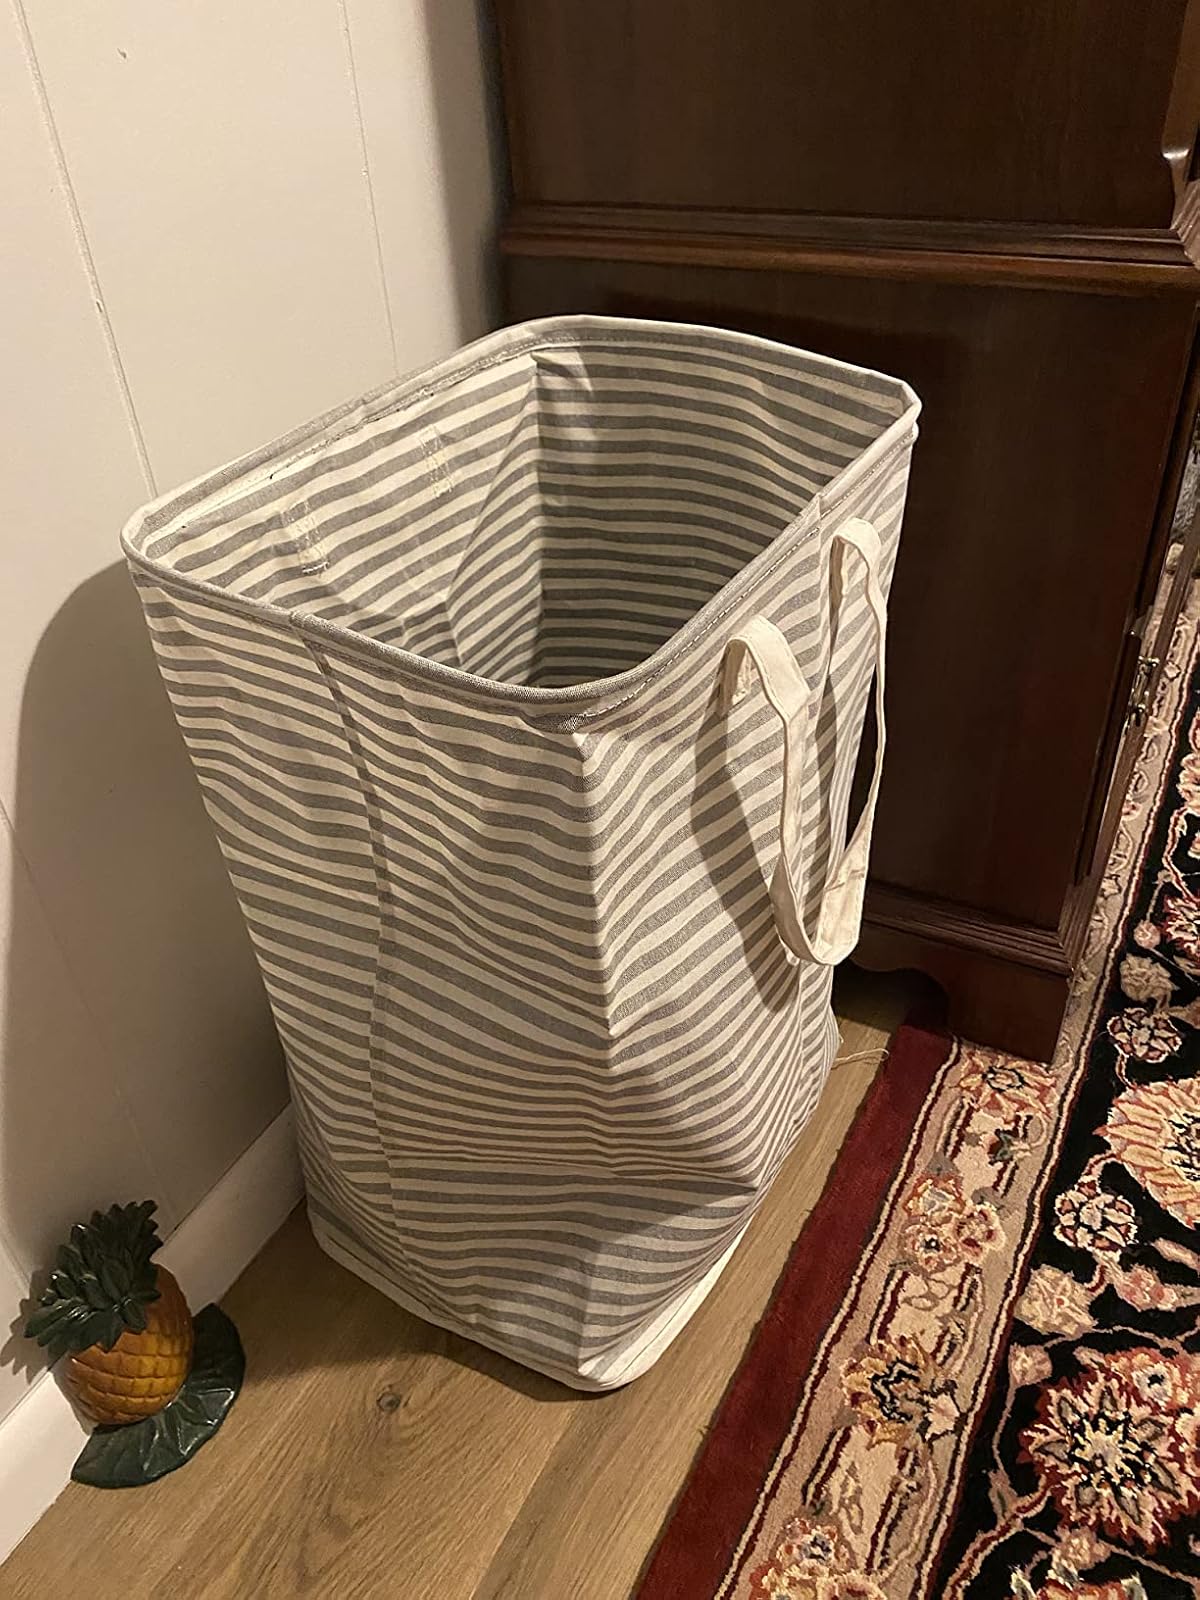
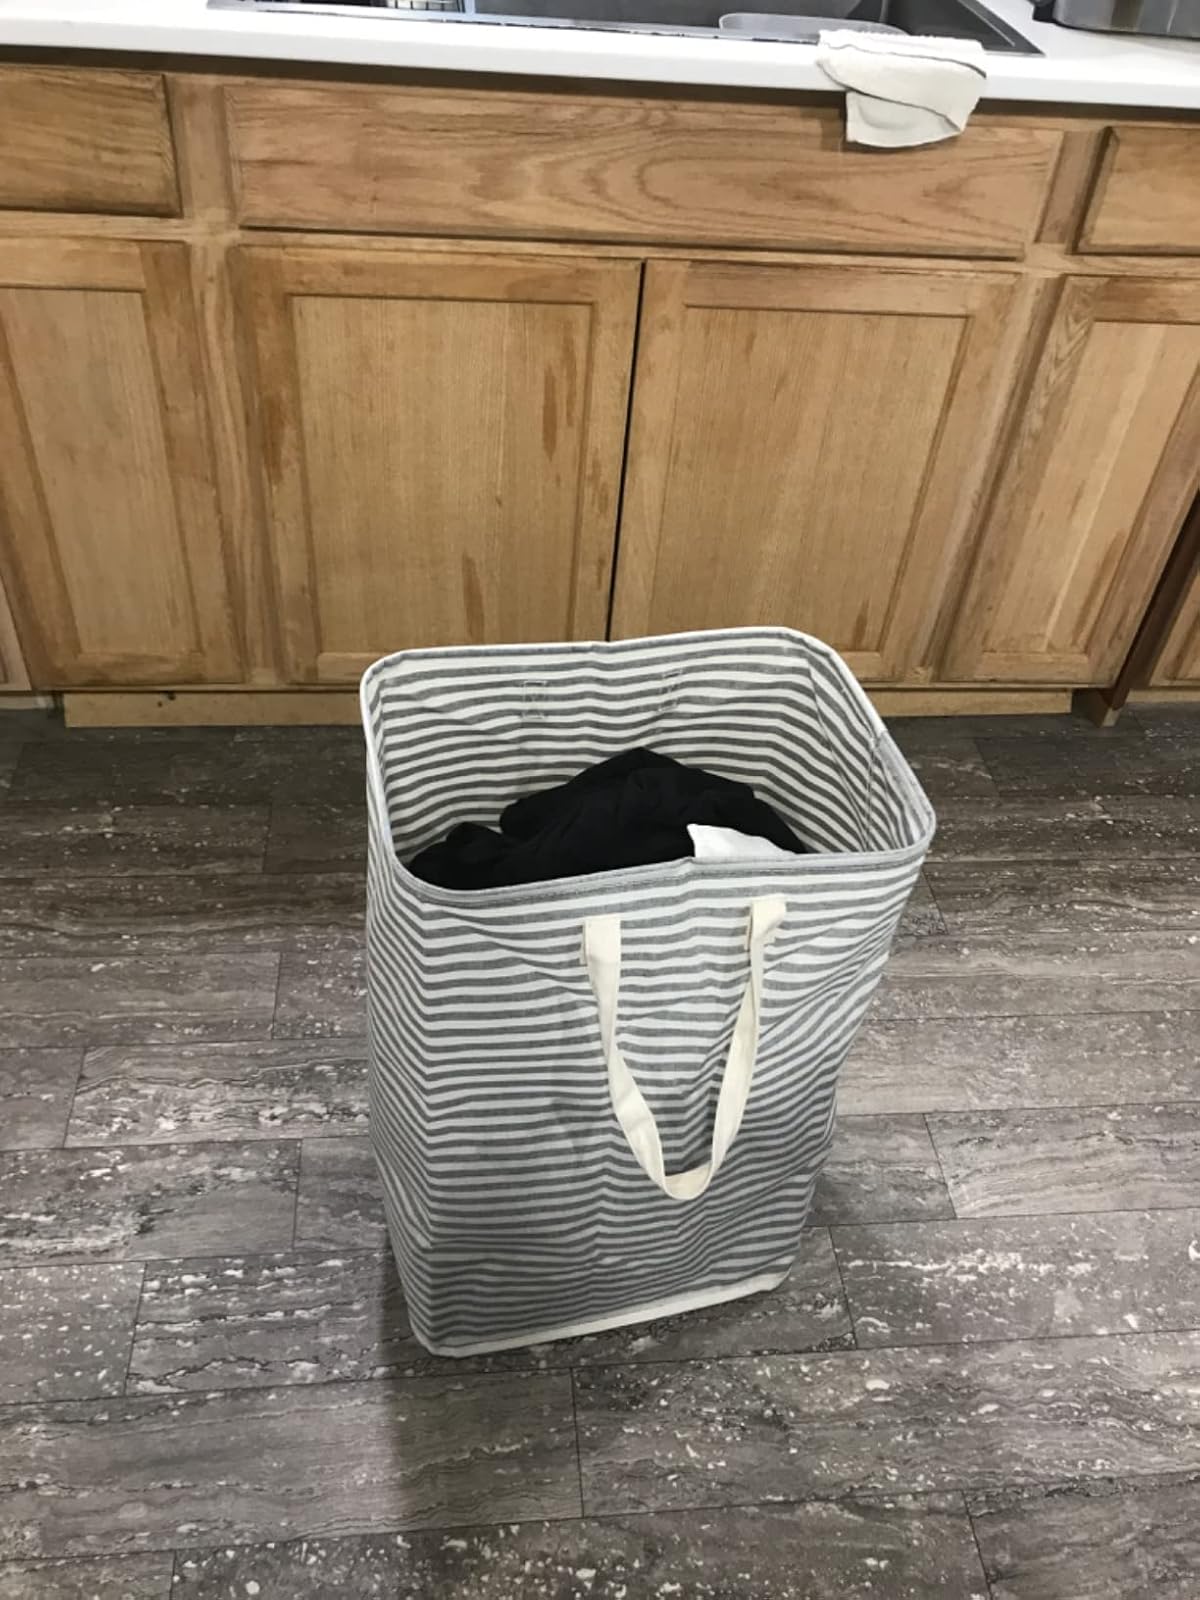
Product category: items_hamper
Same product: yes